Chrysler Centura

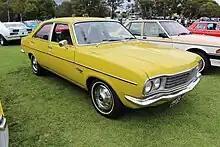
Chrysler Centura (KC) GL

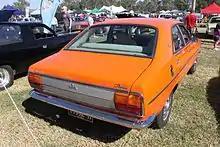
Chrysler Centura (KC) GL

The KC model (from June 1977 to the end of 1978) series dropped the 2.0 and 3.5 engines, but retained the larger 4.0-litre Hemi. The 4.0-litre comprised a low-compression (7.6:1) Hemi engine which ran on standard-grade fuel and aided fuel economy, and a high-compression two-barrel (9.0:1) version of the Hemi for greater performance and towing ability. The KC also featured greater Australian content, using VDO gauges (tachometer now an optional extra available only on Sports Pack KC, replacing the factory fitted KC clock), a Valiant-style steering wheel, steering column and various other parts from the larger Australian Valiant lineup. The KC was offered in GL or luxury GLX trims, along with the addition of sports package options which could also be ordered.